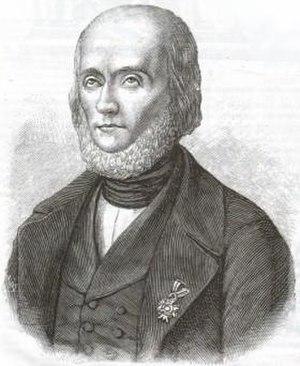
Portrait de l'inventeur français Philippe de Girard (1775-1845) d'après Henry Scheffer (1798-1862)
La rue Philippe-de-Girard est une voie du nord de la ville de Paris, comprise au sein des 10ᵉ et 18ᵉ arrondissements, en France.
Philippe Henri de Girard est un ingénieur-mécanicien français, inventeur de la machine à filer le lin.